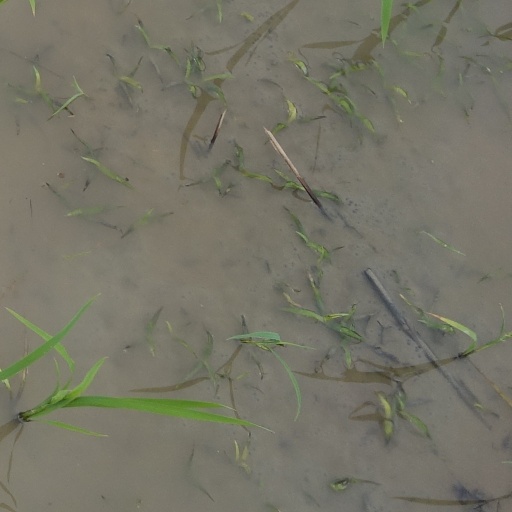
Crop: rice